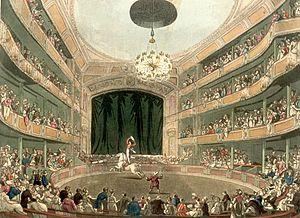
Les Temps difficiles est le dixième roman de Charles Dickens, un court roman paru non pas en publications mensuelles comme les précédents, mais en feuilleton hebdomadaire dans sa revue Household Words, du 1ᵉʳ avril au 12 août 1854.
L'Apollo Théâtre est une salle de spectacles parisienne située dans le 11ᵉ arrondissement, au 18 rue du Faubourg-du-Temple.